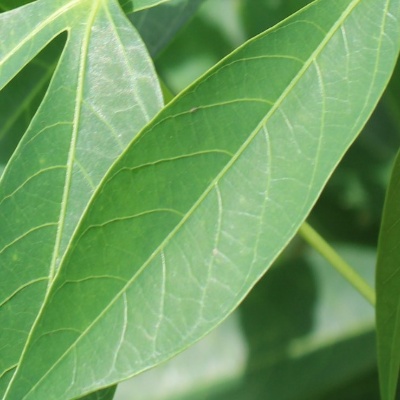
Crop: Cassava
Condition: healthy